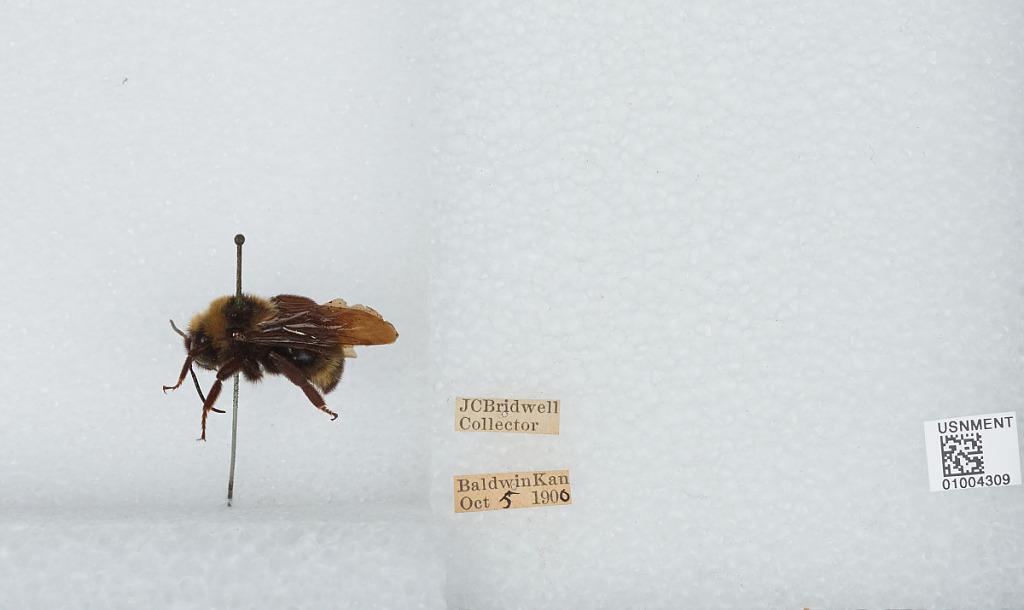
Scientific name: Bombus (Fervidobombus) fervidus fervidus (Fabricius)
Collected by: J. Bridwell
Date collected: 1900-10-5
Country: United States
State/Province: Kansas
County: Douglas
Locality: Baldwin
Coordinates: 38.7775, -95.1875